Lancashire and Cheshire Miners' Federation

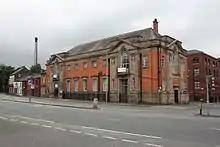
The Lancashire and Cheshire Miners Federation headquarters in Bolton

The Lancashire and Cheshire Miners' Federation was founded in 1881 in the aftermath of a bitter seven-week strike that was frequently violent. Thomas Ashton, secretary of the Ashton-under-Lyne area, organised a meeting at the old Manchester Town Hall that led to the merger of several district unions on the Lancashire Coalfield. Not all the district unions joined and a further meeting was arranged in Wigan later in the year. The federation was plagued with rivalries, between different areas and the personalities that emerged in its leadership. In the aftermath of the strike, funds were exhausted and its organisation chaotic. Sam Woods was elected the miners' agent and needed to unite the districts so that the fledgling union did not disintegrate. Robert Isherwood, secretary and agent for the Tyldesley Miners' Association, was its first treasurer.